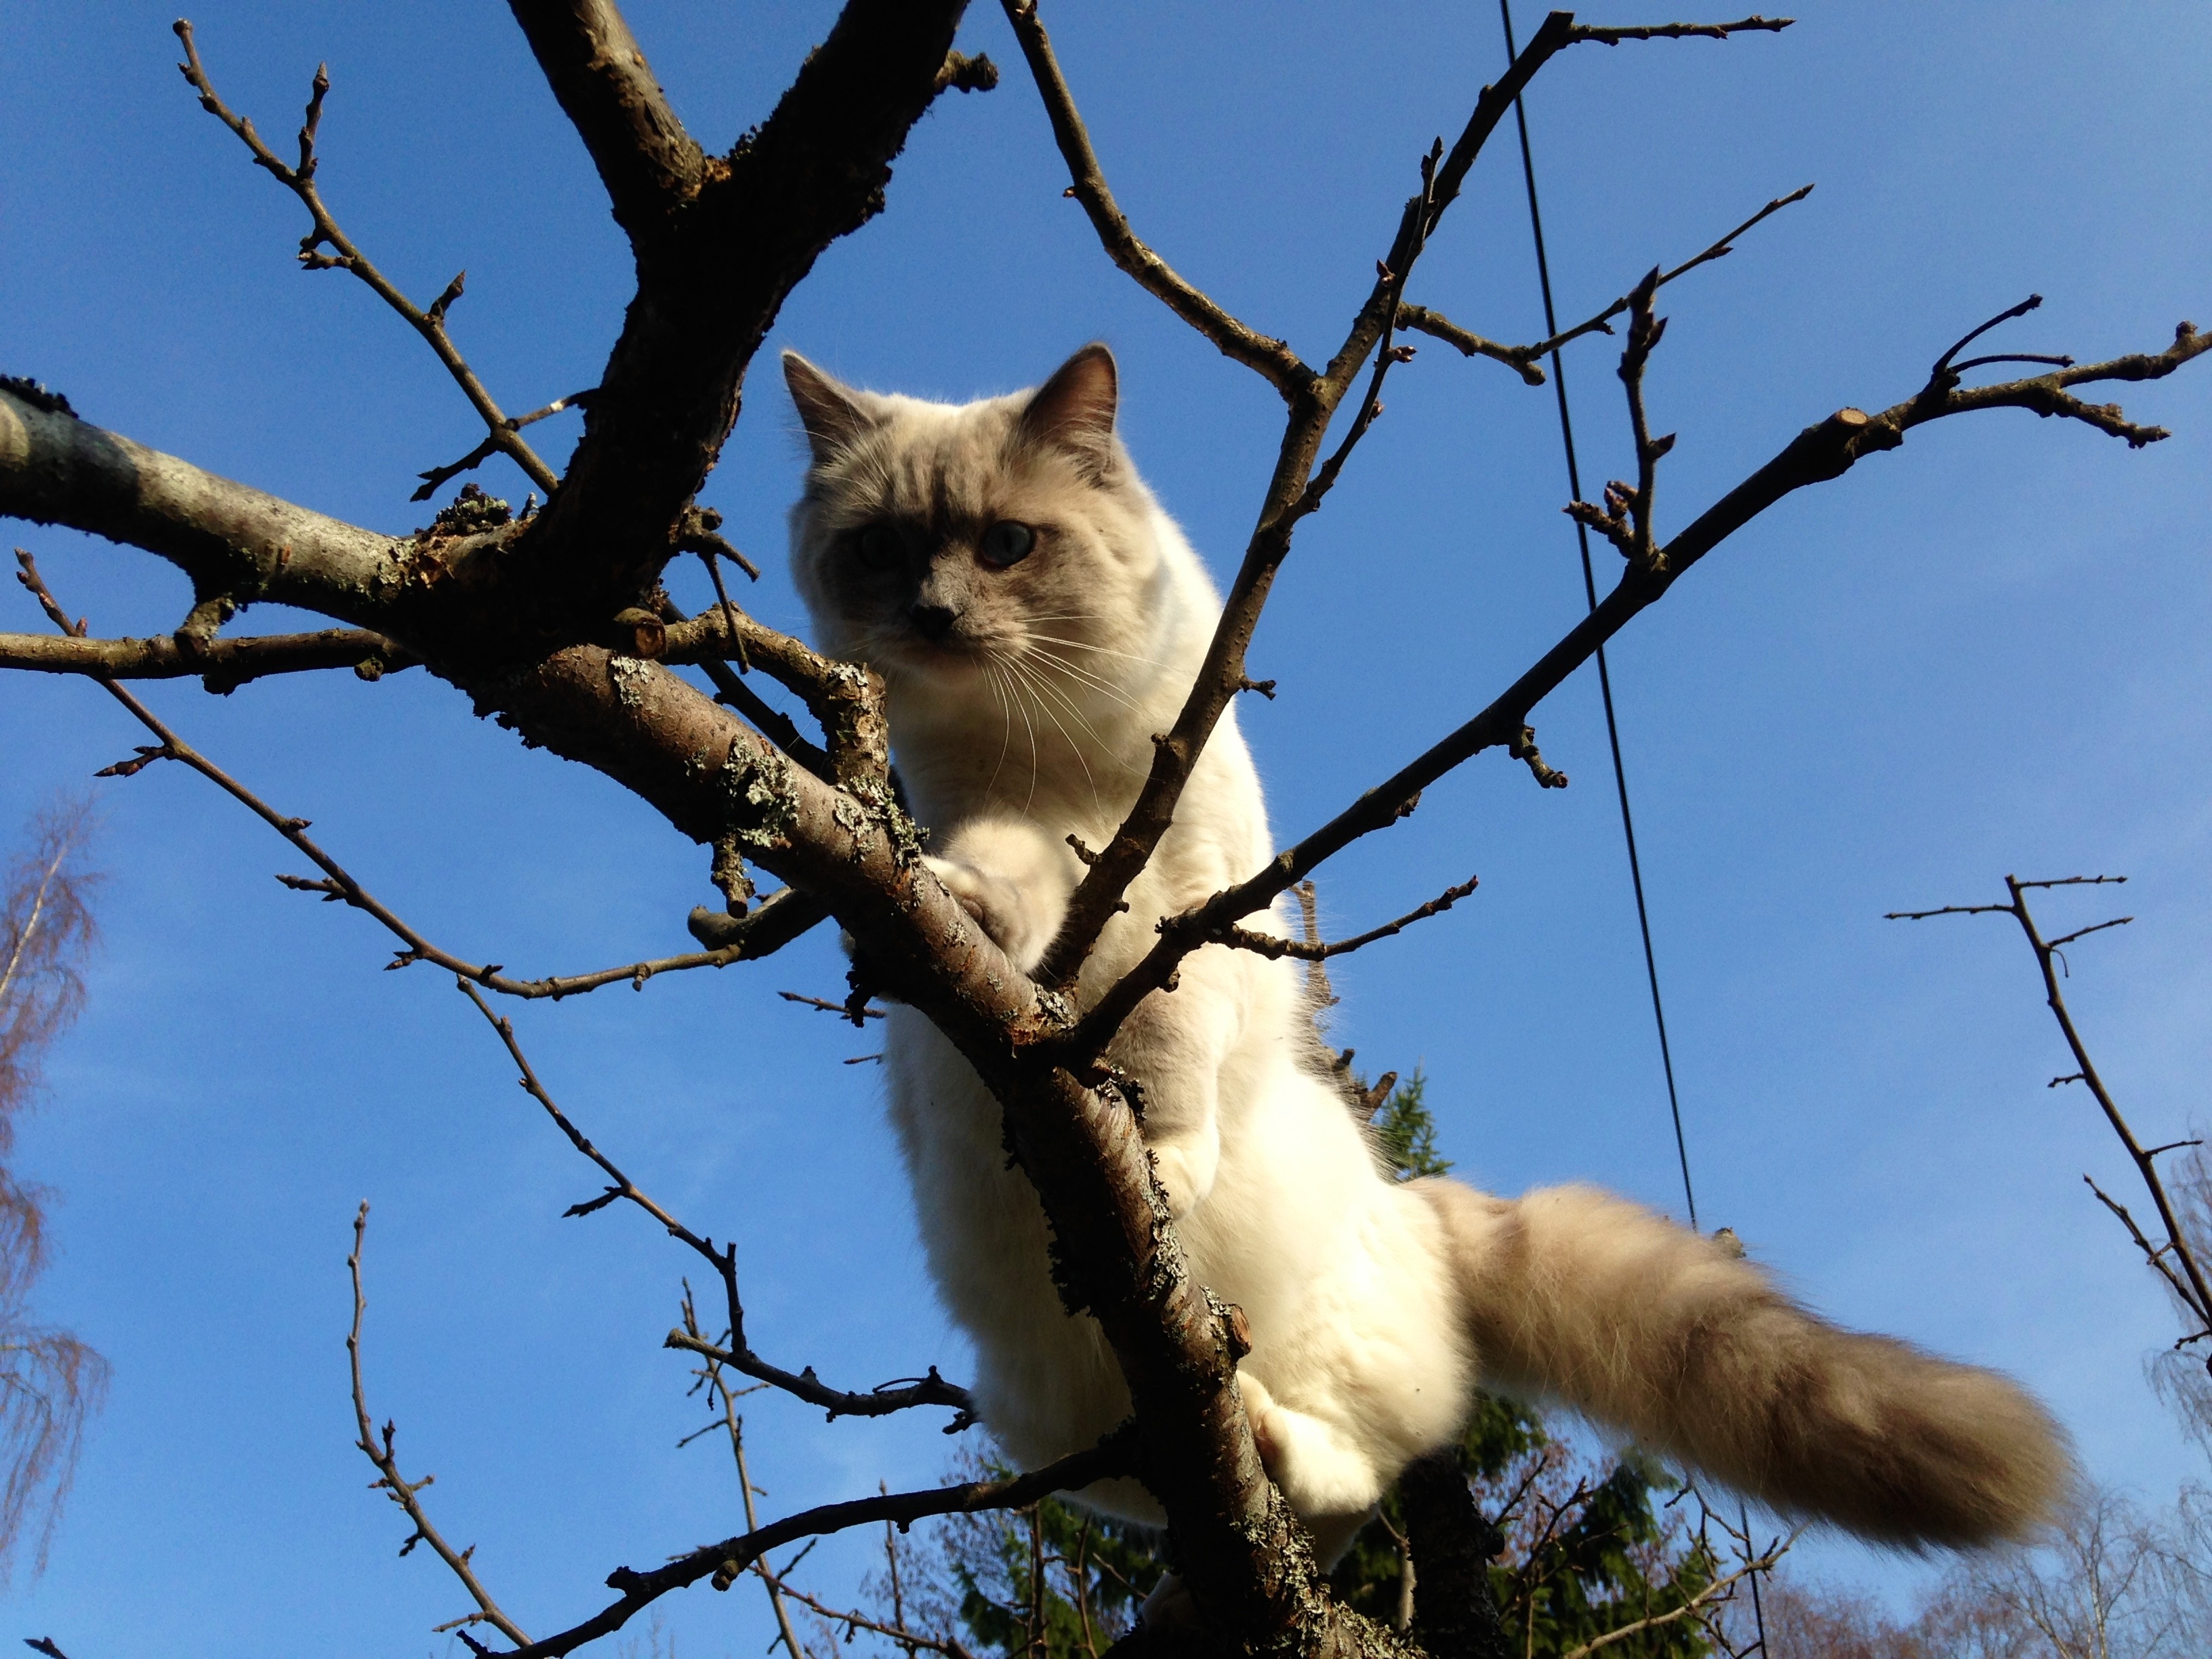
tree, branch, winter, bird, animal, wildlife, fur, kitten, cat, feline, fauna, kitty, vertebrate, lotus